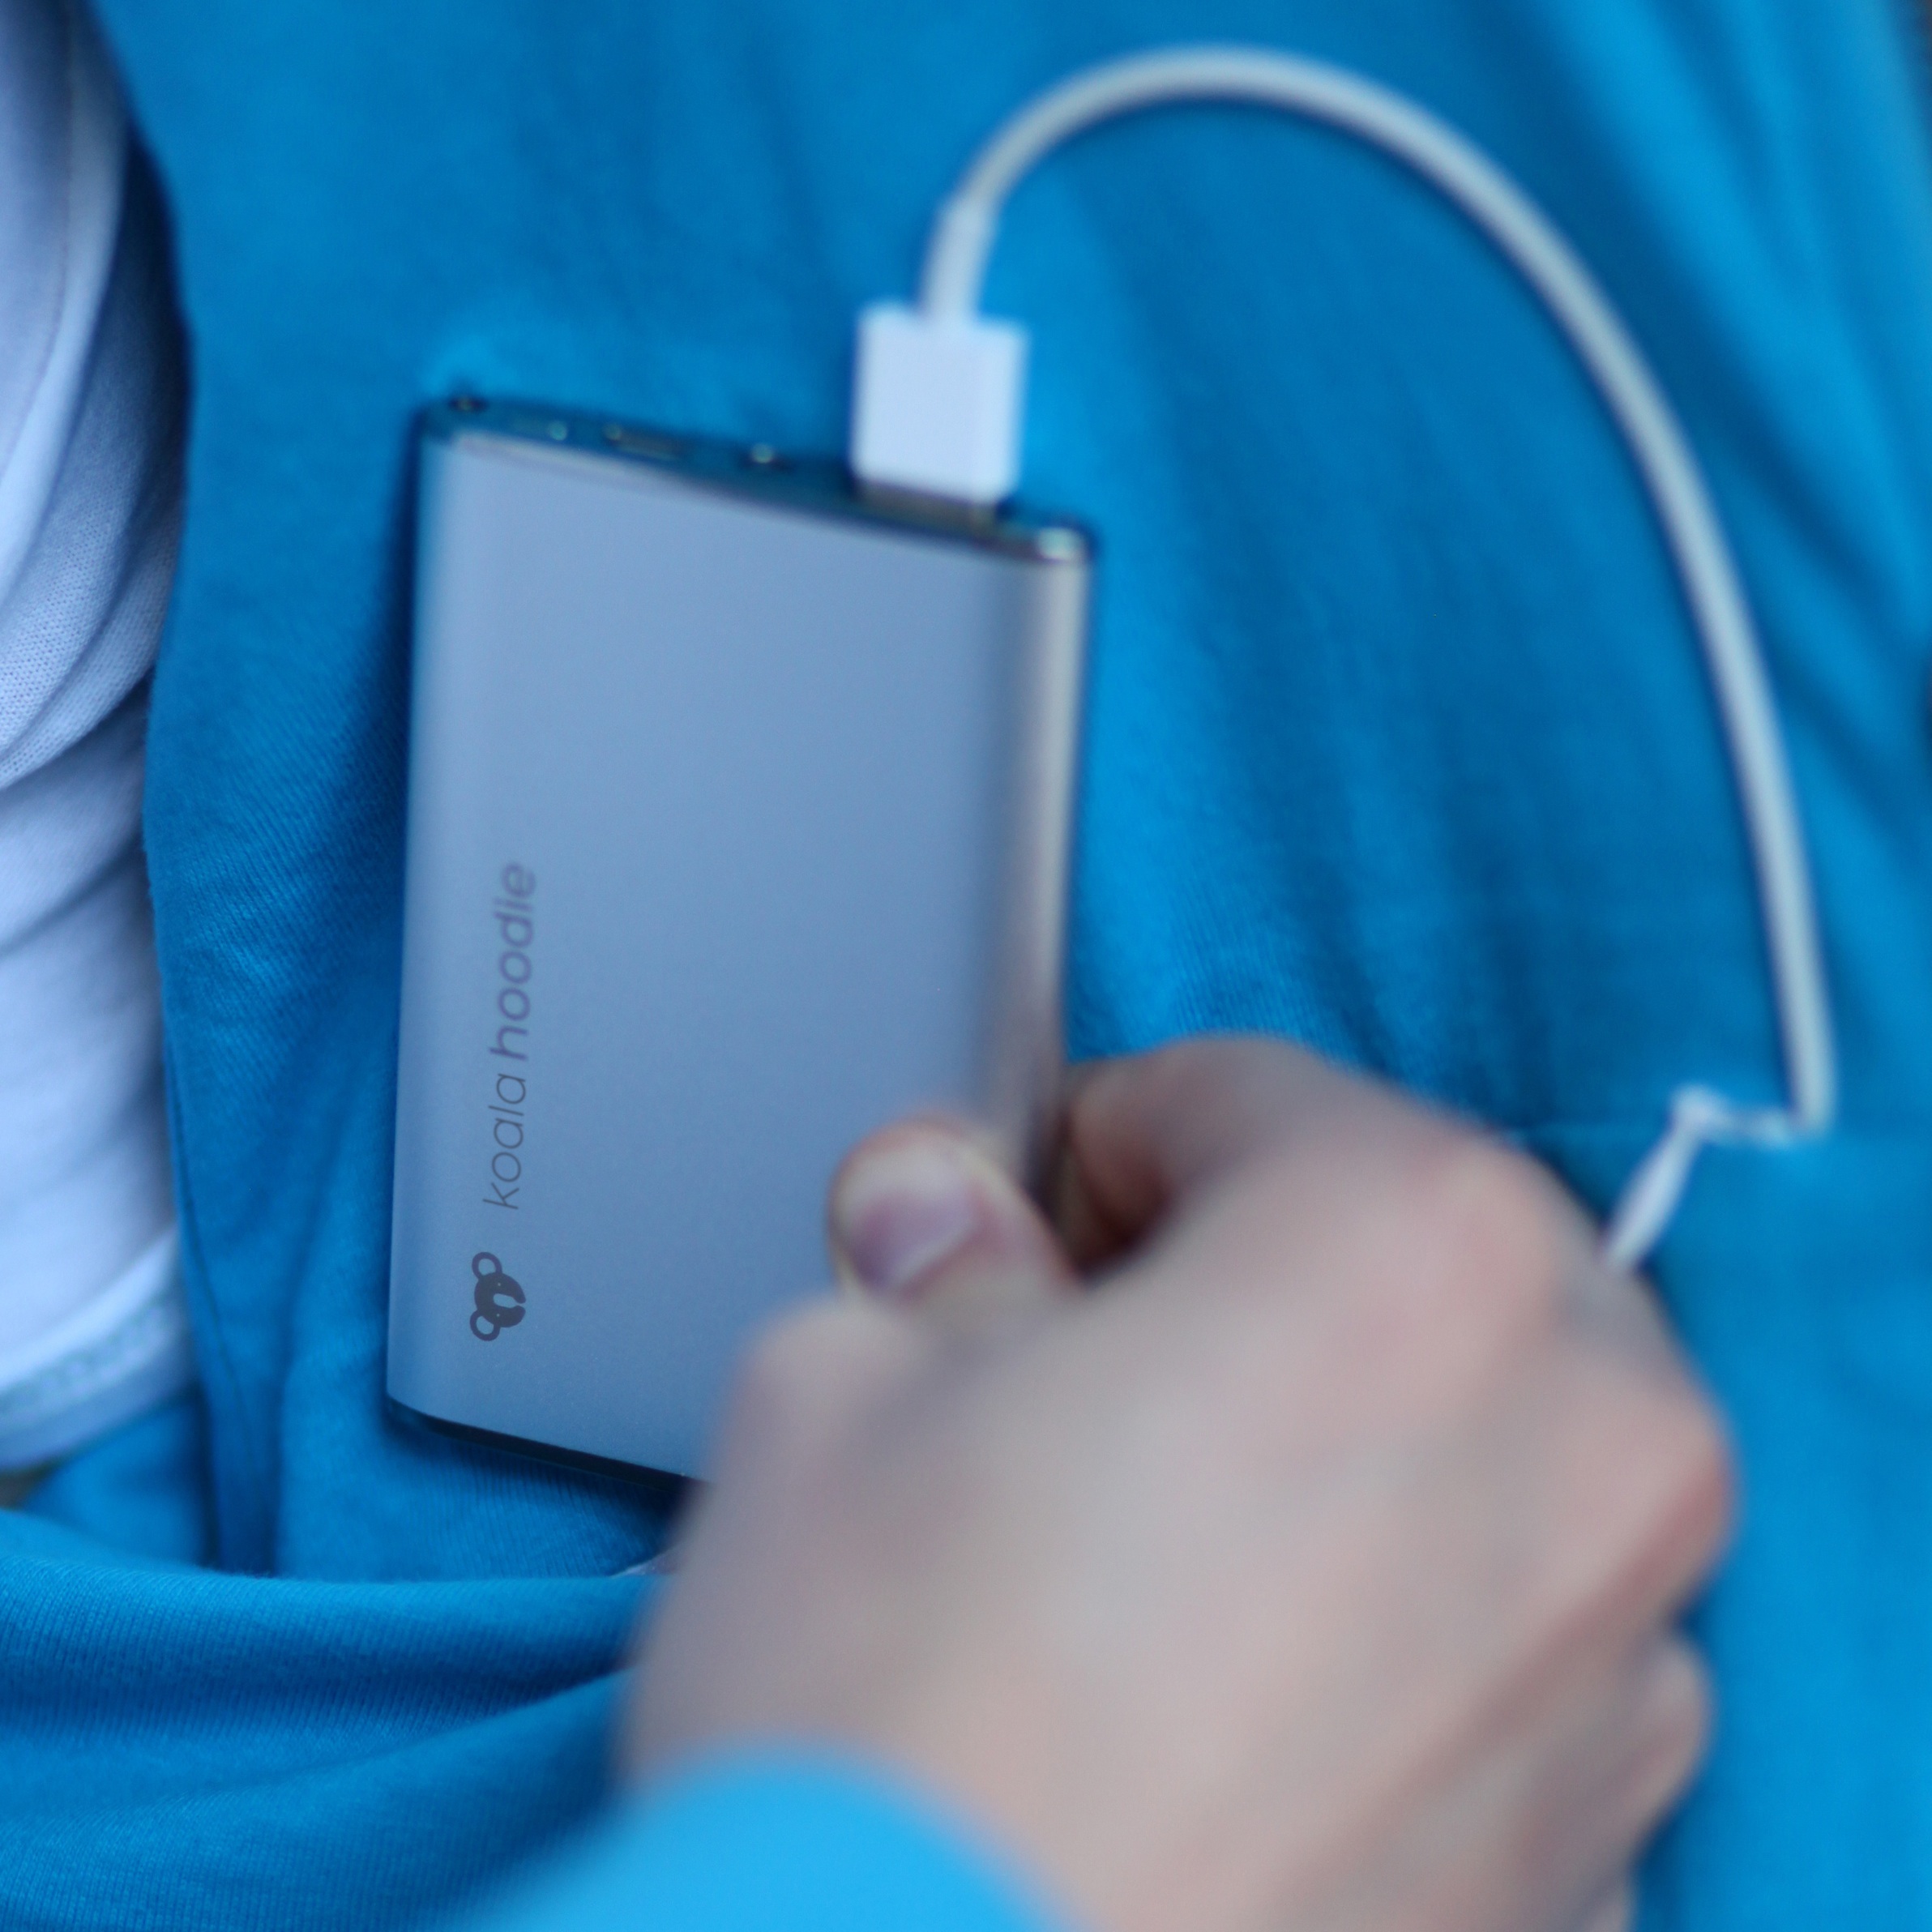
hand, technology, finger, gadget, blue, mobile phone, product, portable communications device